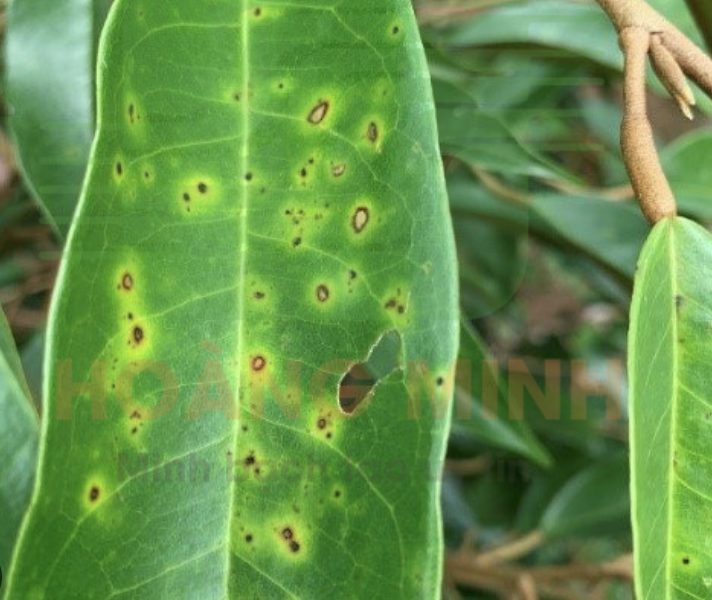
Label: canker_disease